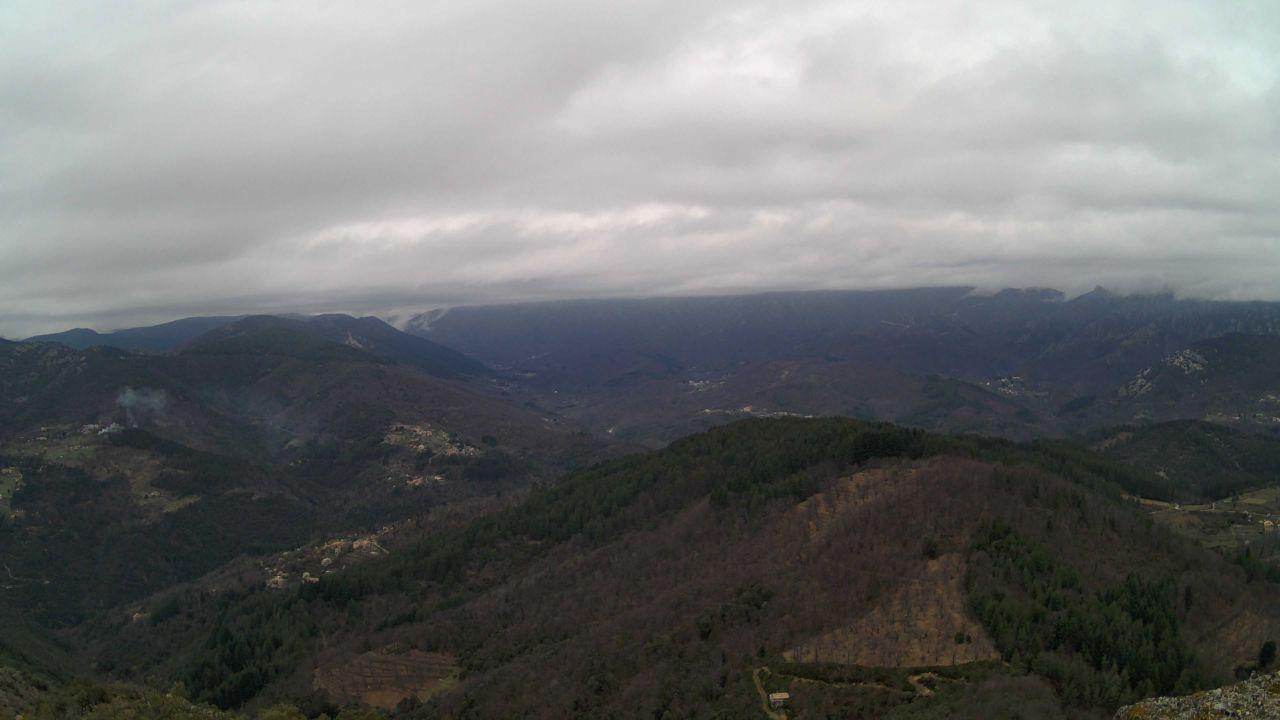
Fire: no
Smoke: yes